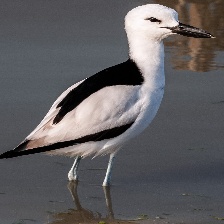
Species: CRAB PLOVER
Scientific name: DROMAS ARDEOLA